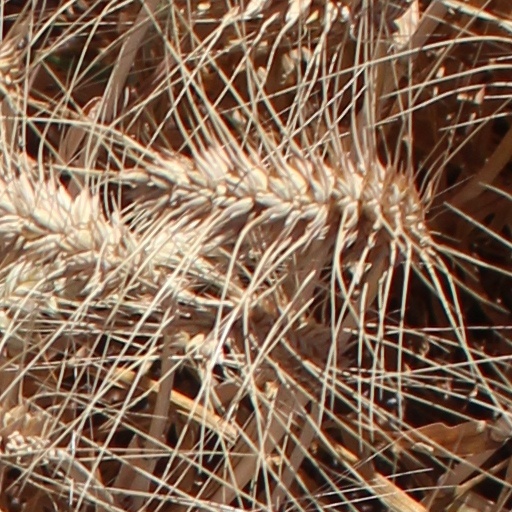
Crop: wheat